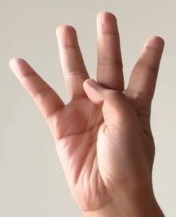
ASL sign: 4